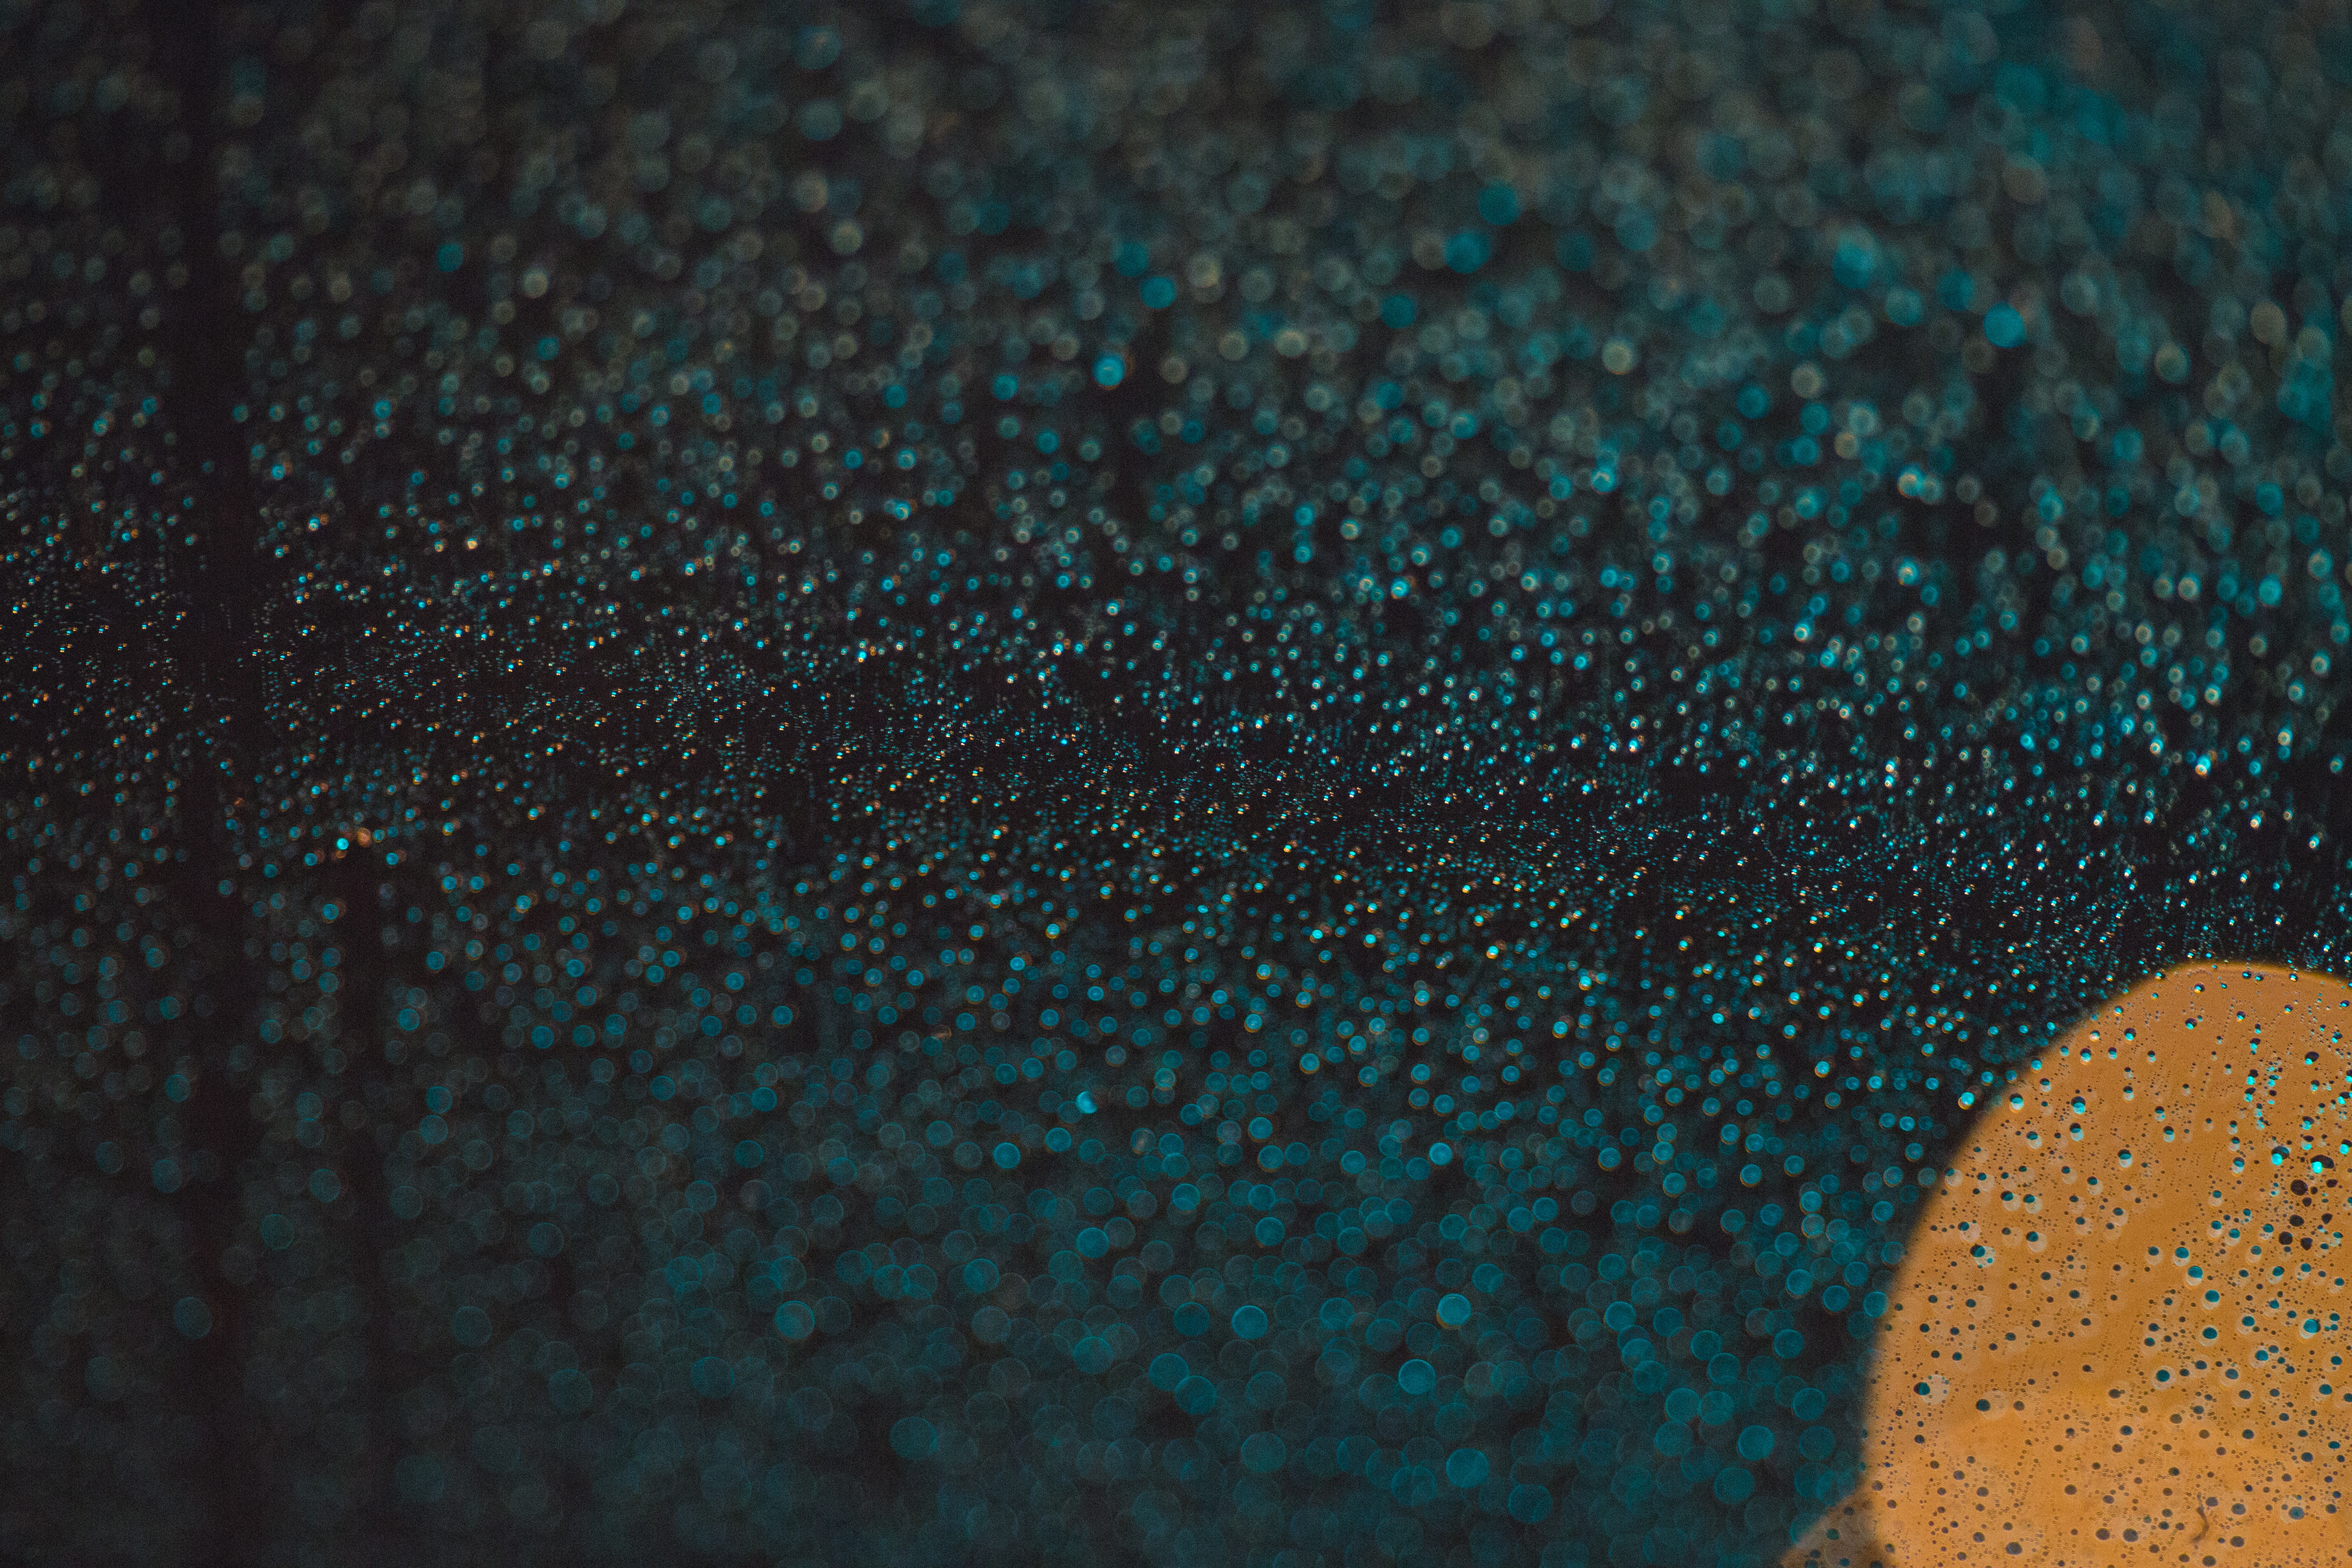
drop, light, night, texture, line, green, reflection, color, darkness, blue, circle, close up, shape, macro photography, computer wallpaper